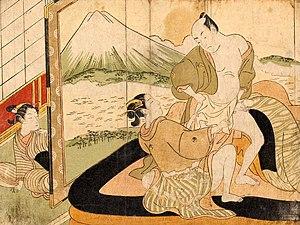
Suzuki Harunobu est un artiste d'estampes japonaises, un des plus célèbres créateurs d'estampes ukiyo-e en couleurs.